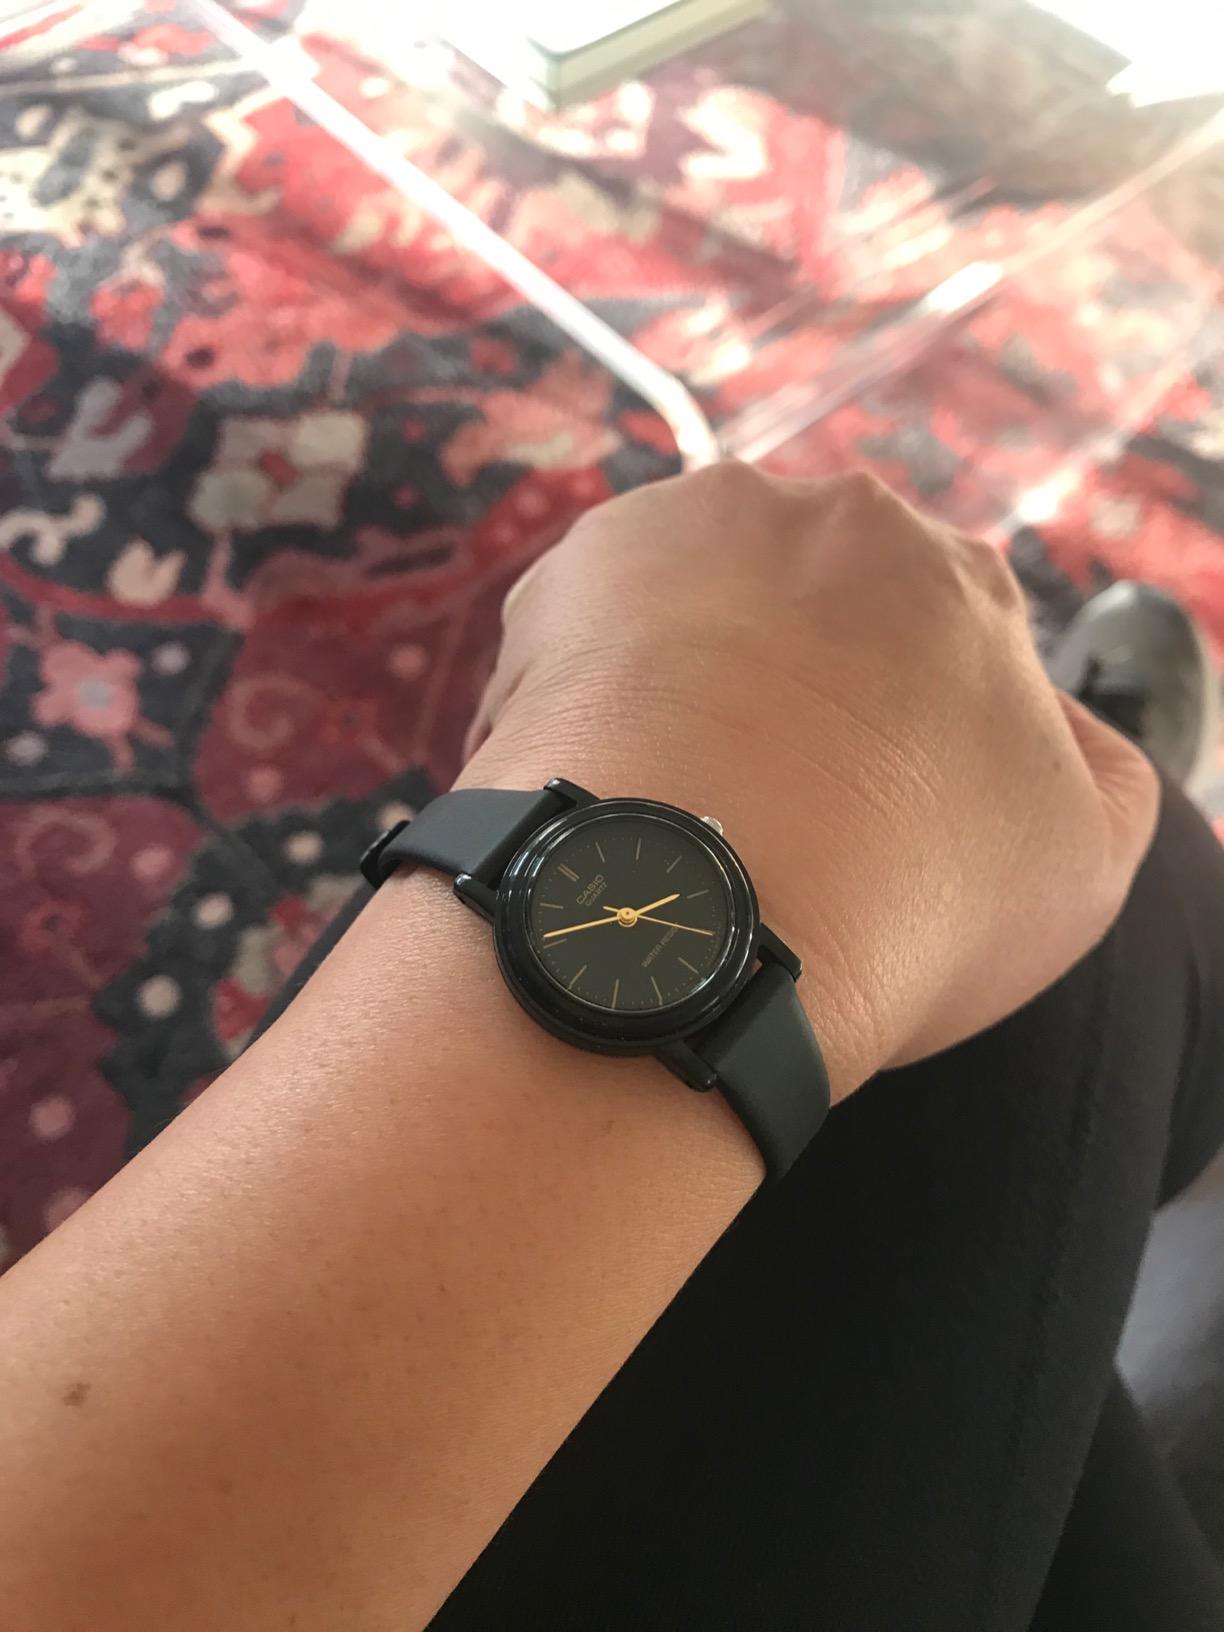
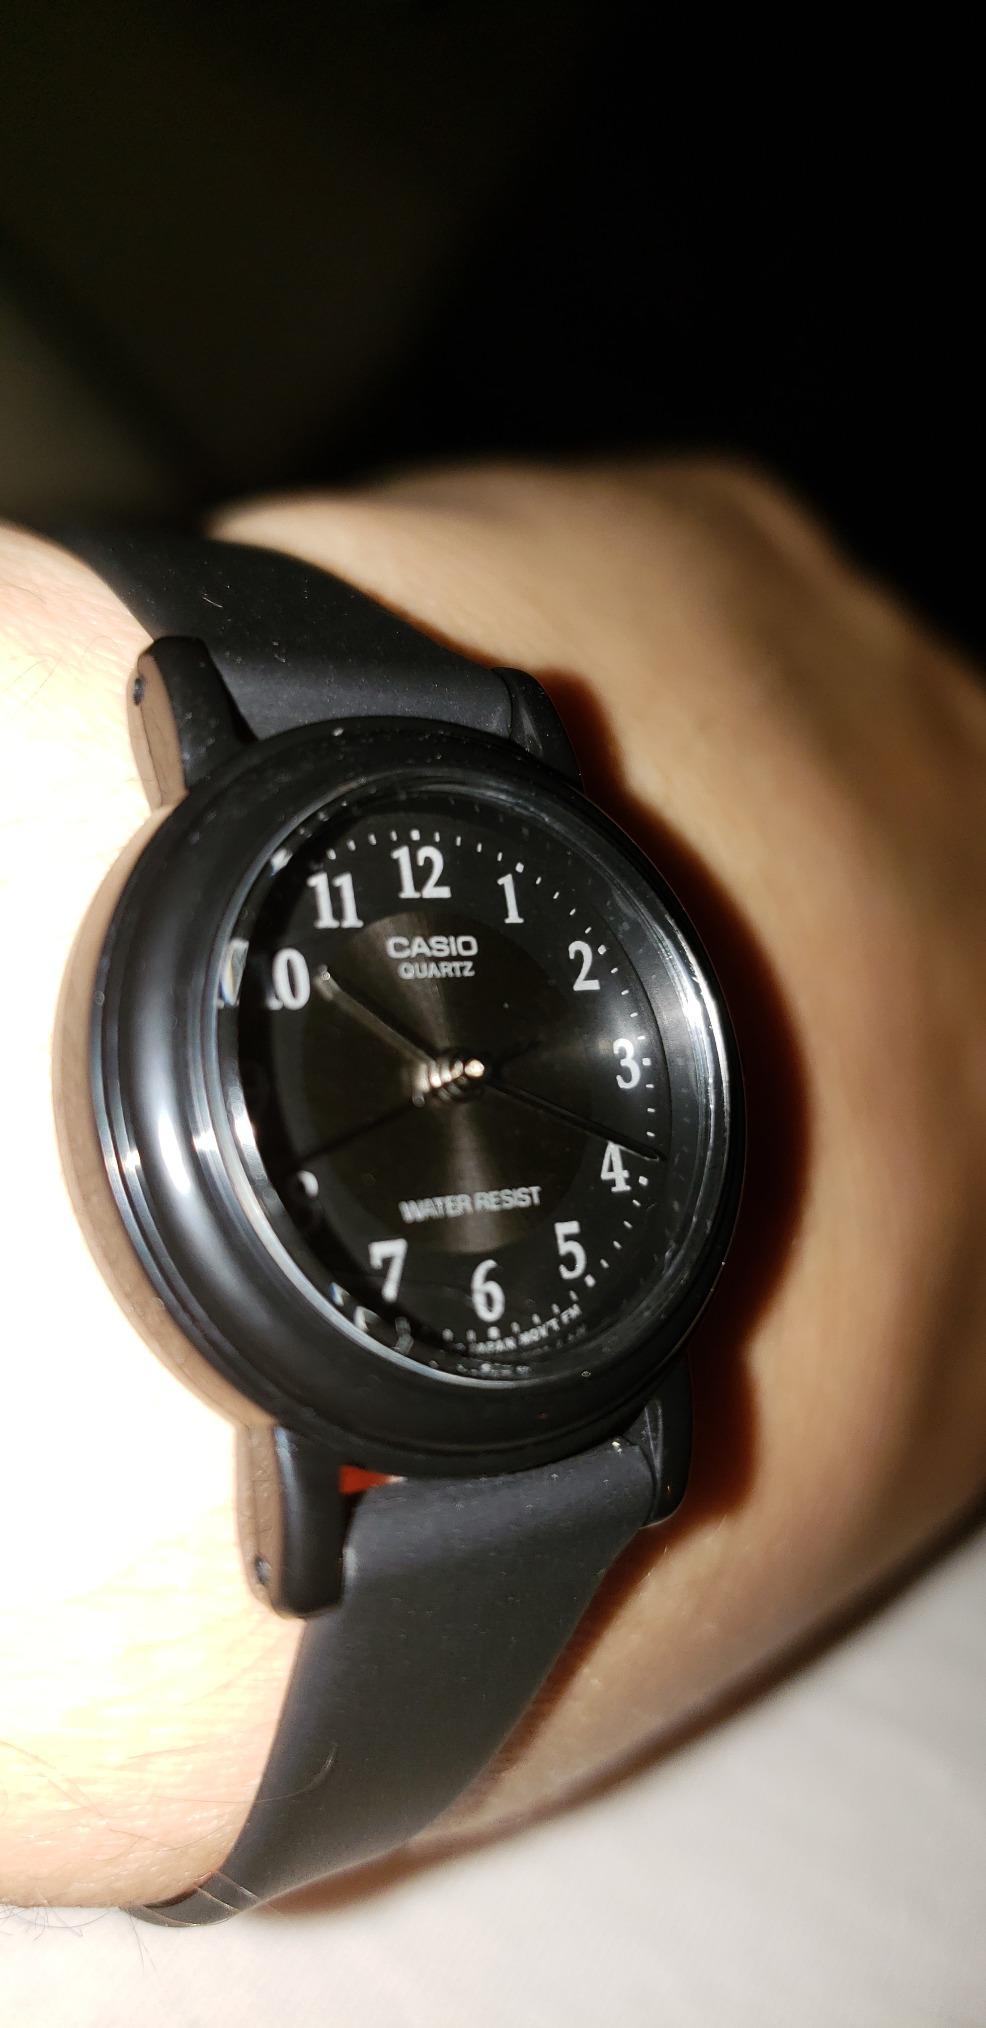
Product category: accessories_watch
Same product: no